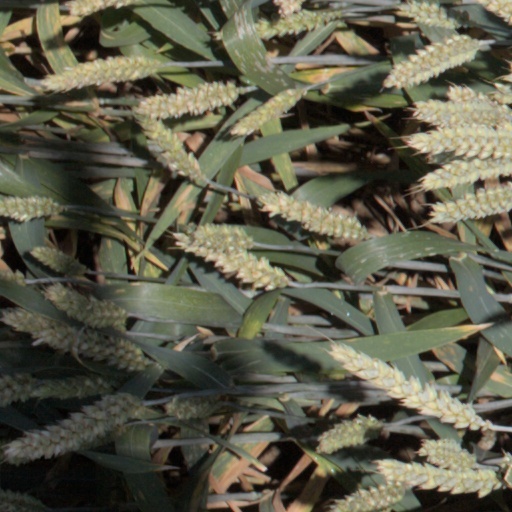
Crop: wheat